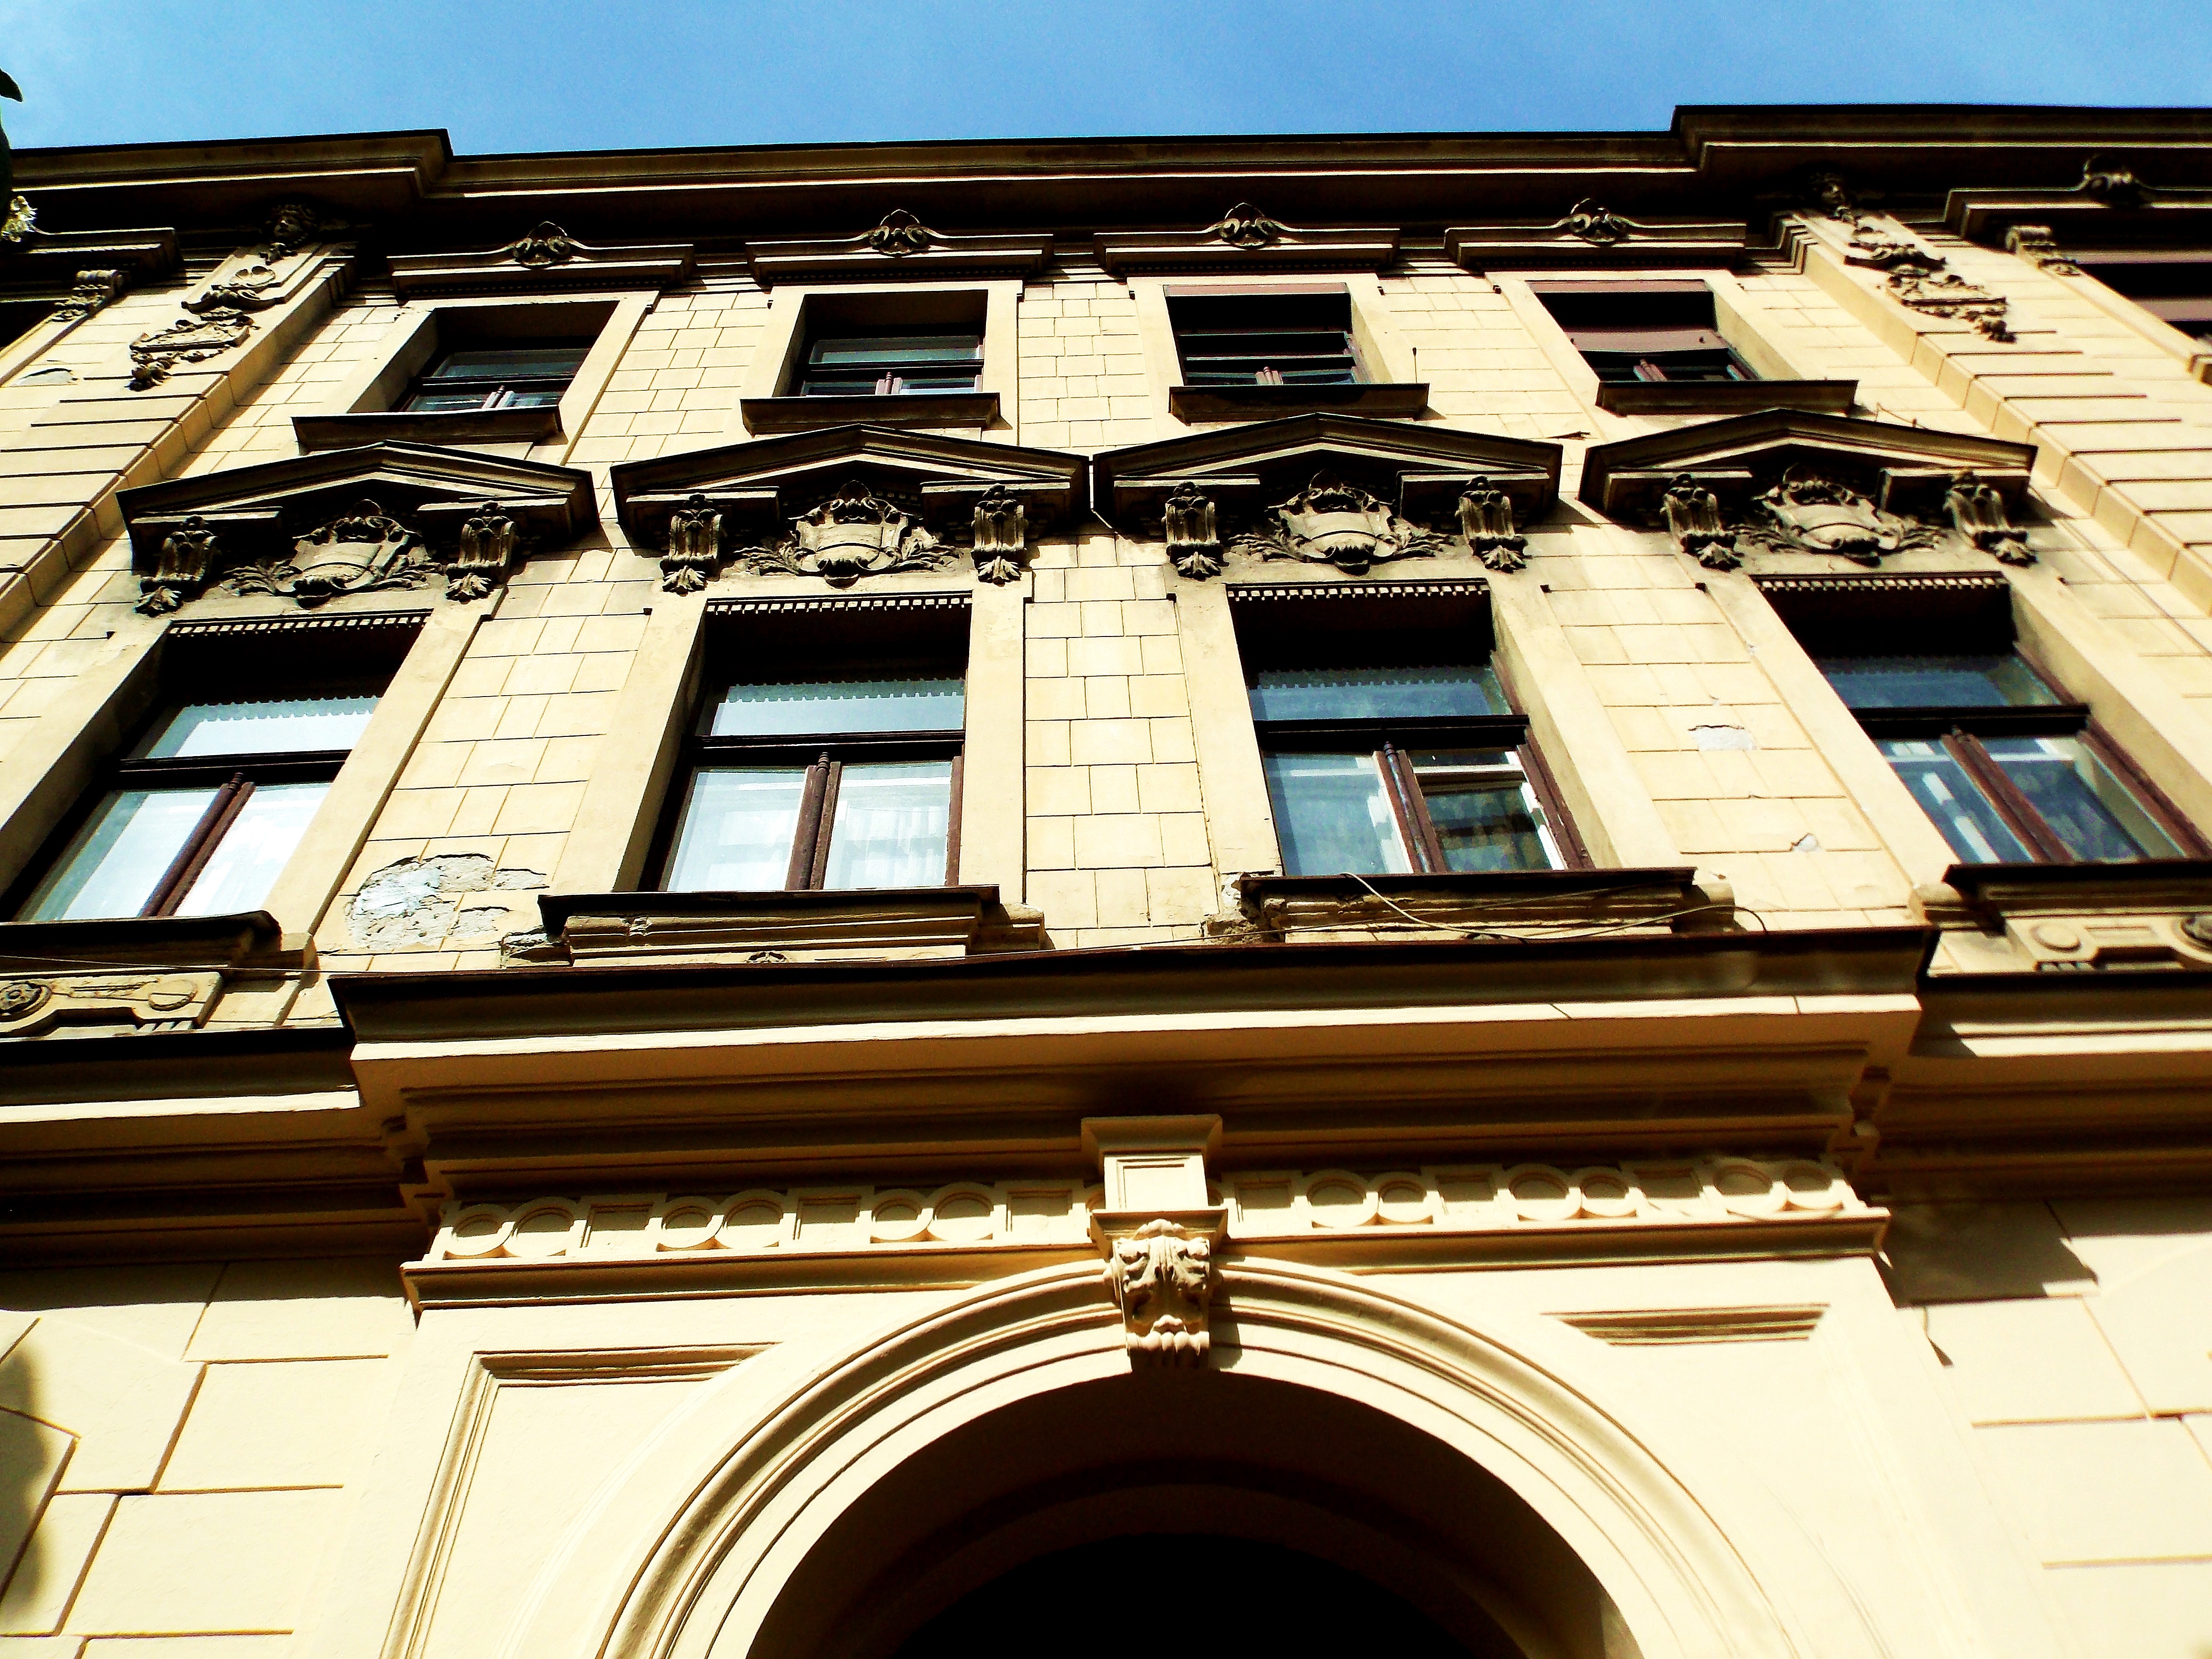
architecture, window, city, arch, landmark, facade, historic, old building, old town, croatia, buildings, zagreb